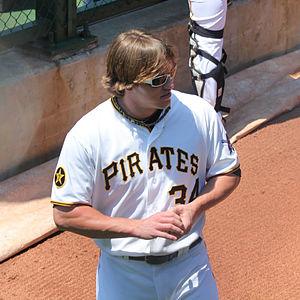
Daniel Thomas McCutchen est un lanceur droitier de baseball évoluant en Ligue majeure. En 2015, il est présentement sous contrat avec les Padres de San Diego.